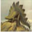
Label: dinosaur